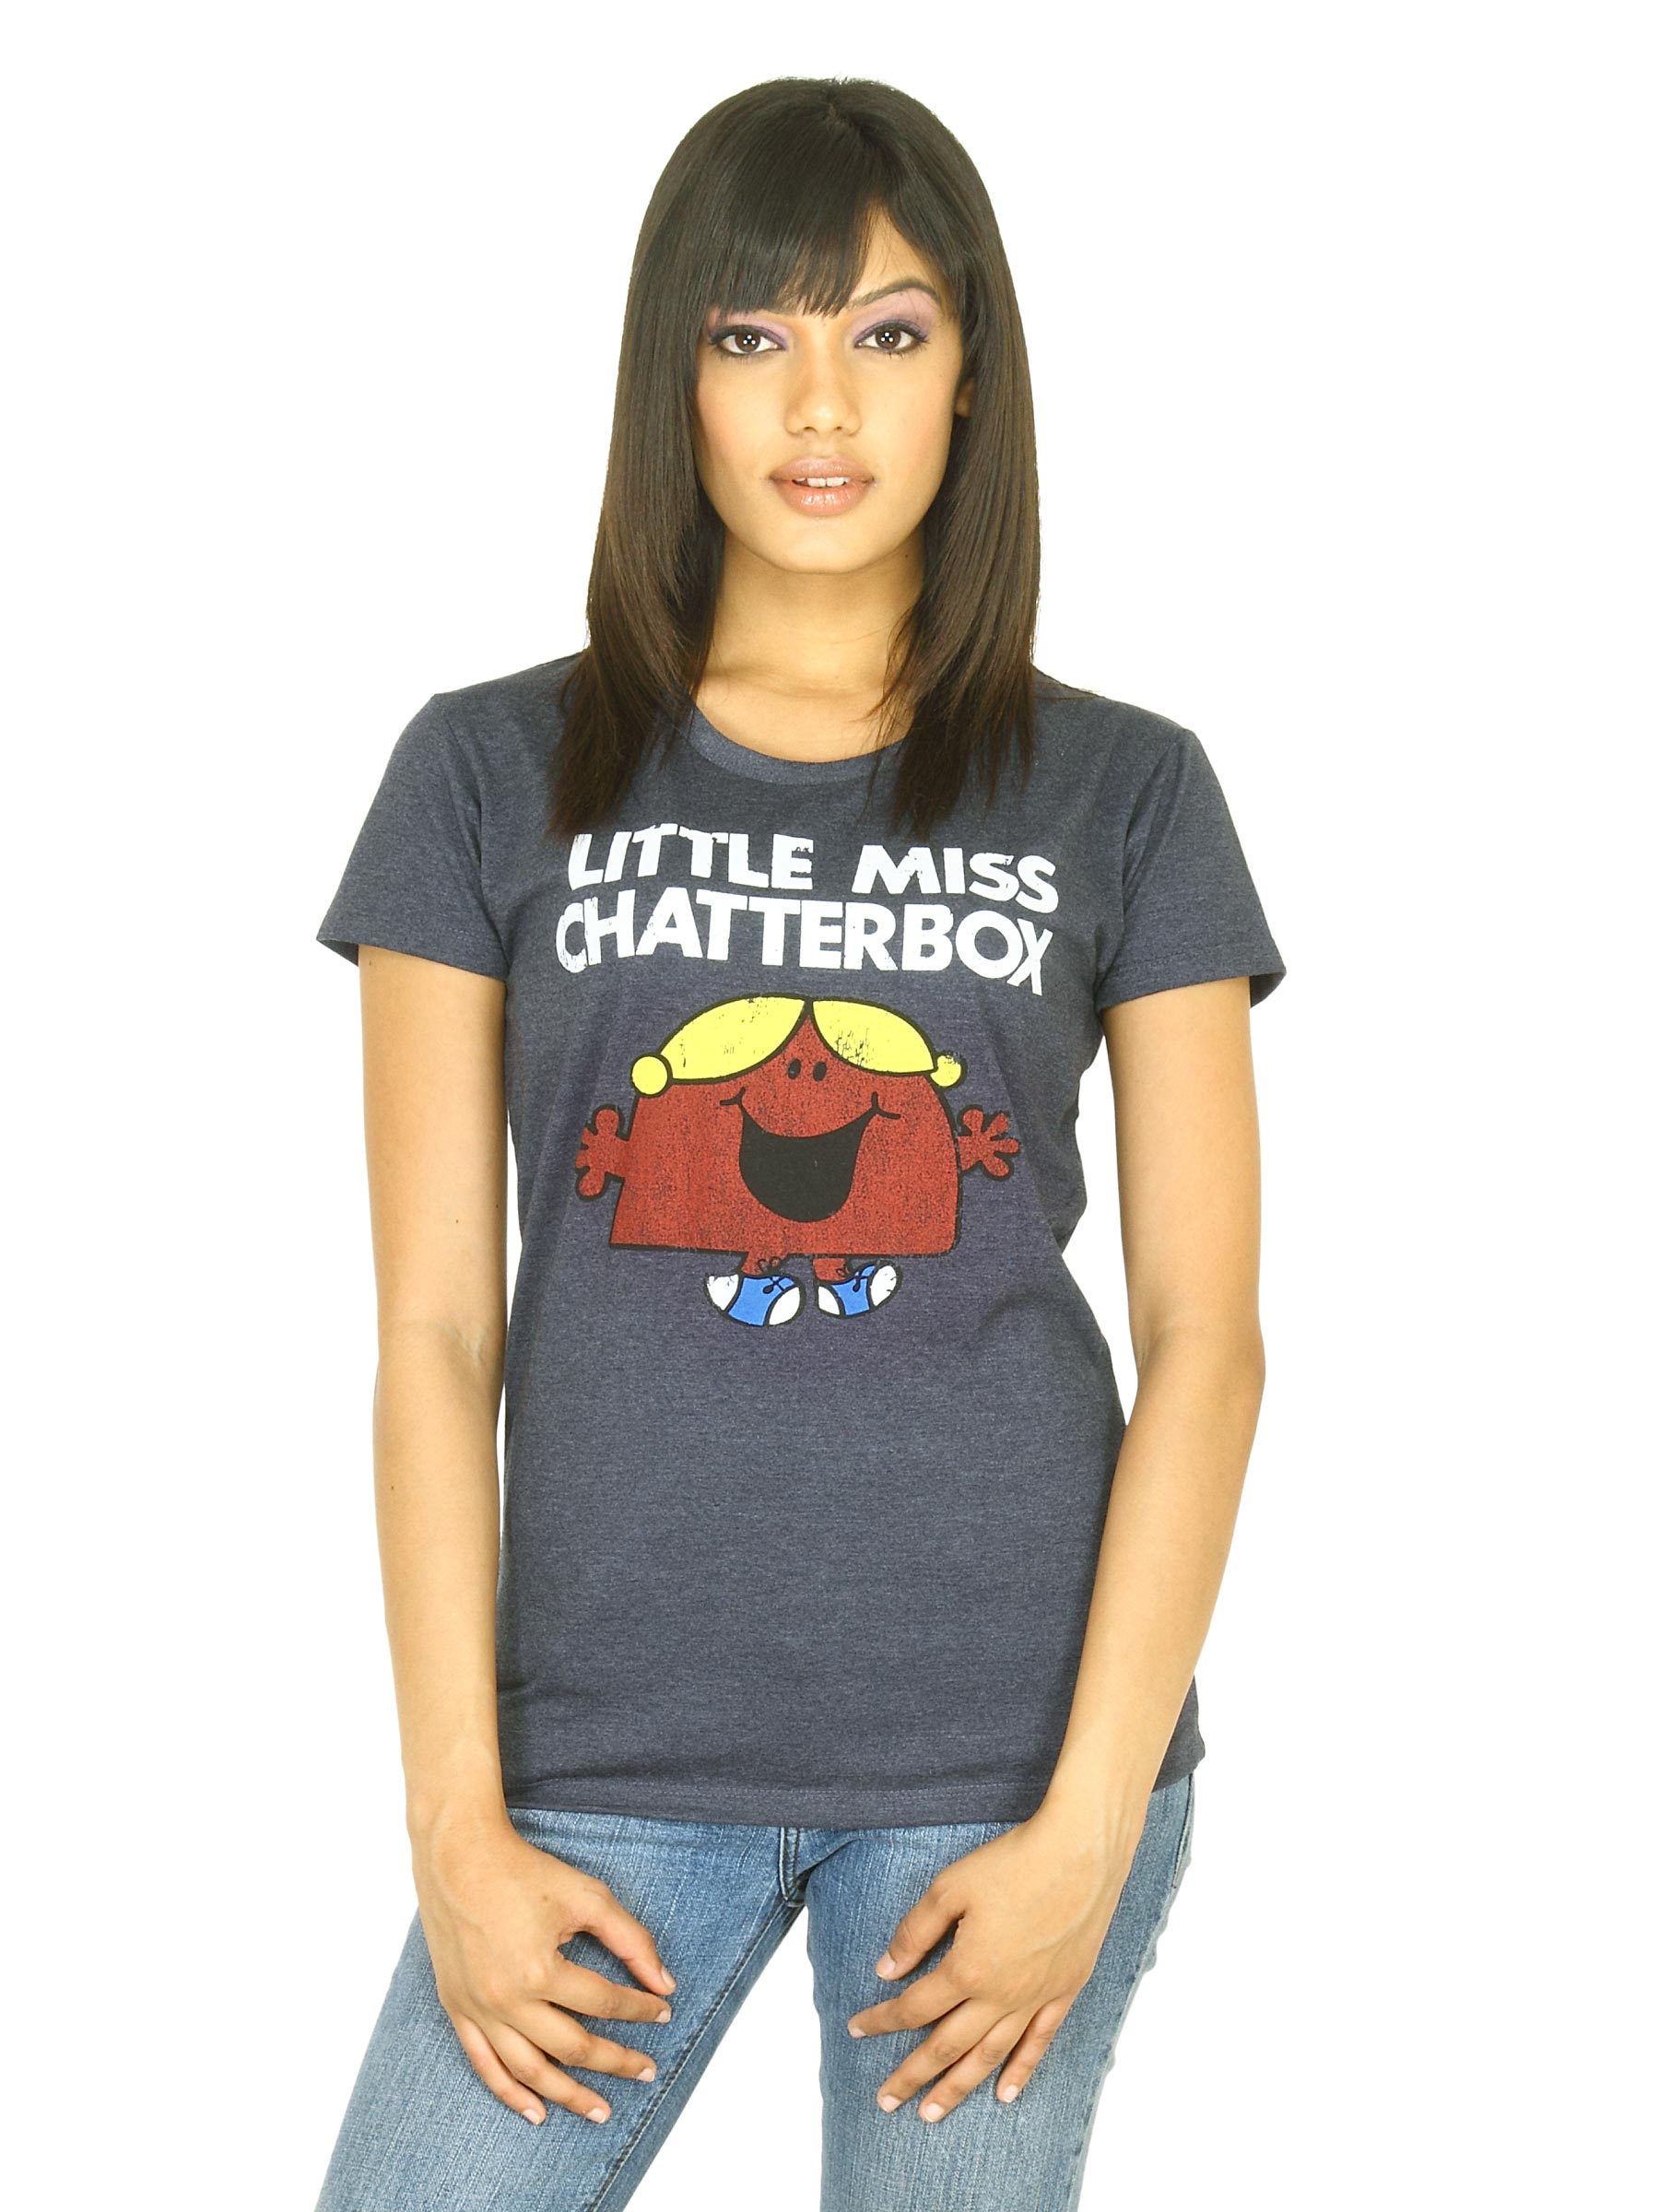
Little Miss Women Printed Navy Blue T-shirt
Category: Apparel / Topwear / Tshirts
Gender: Women
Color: Navy Blue
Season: Fall 2011
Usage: Casual